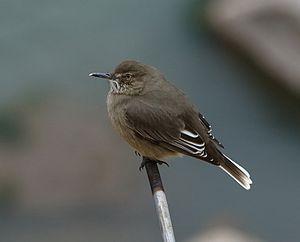
La province de San Luis est une subdivision de l'Argentine située au centre-ouest du pays. Sa capitale est la ville de San Luis.
La province de Buenos Aires est la province la plus grande, la plus riche et la plus peuplée d'Argentine, bien que la municipalité de la ville de Buenos Aires, capitale de la République argentine n'en fasse pas partie. La province avait 15 625 084 habitants en 2010. L'agglomération du grand La Plata, sa capitale, en avait 799 523 la même année.
Le Gaucho à bec noir est une espèce de passereau placée dans la famille des Tyrannidae.